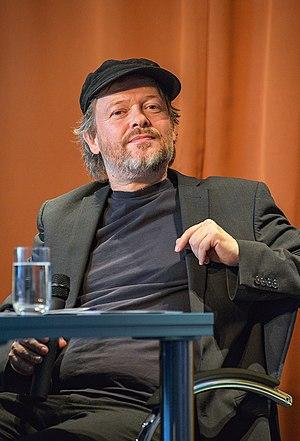
Michael Schmidt dit Michael Schmidt-Salomon est un philosophe allemand. Il représente un humanisme évolutionnaire orienté vers le naturalisme, se reconnaît dans le mouvement des brights et est cofondateur et porte-parole de la Fondation Giordano Bruno.